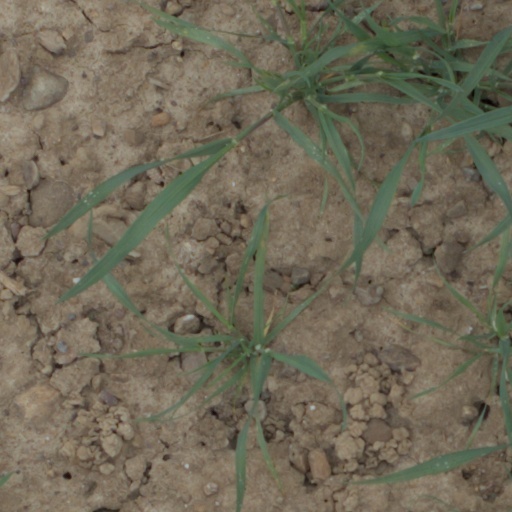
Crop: wheat